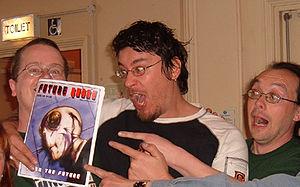
Simon Bisley, né le 4 mars 1962, est un peintre et illustrateur britannique de comics & d'heroic fantasy.